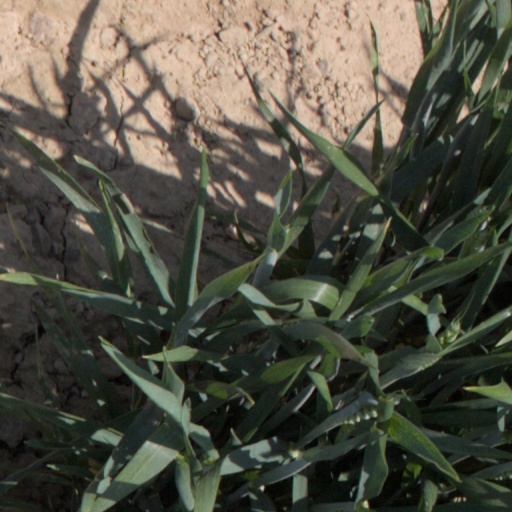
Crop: wheat